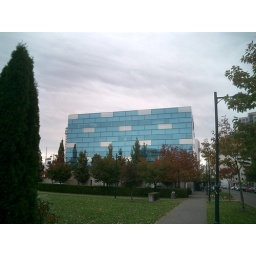
Interesting building with blue windows in downtown Christchurch